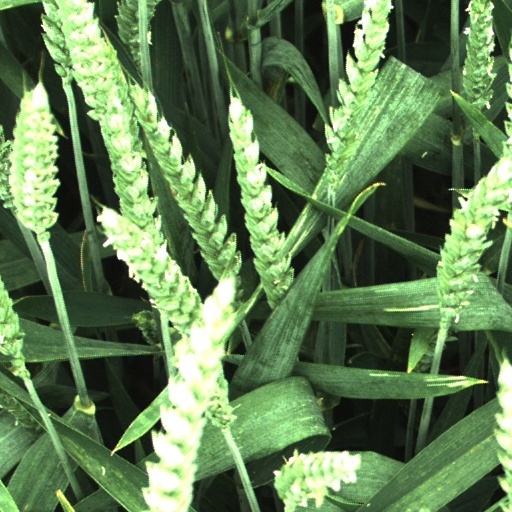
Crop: wheat